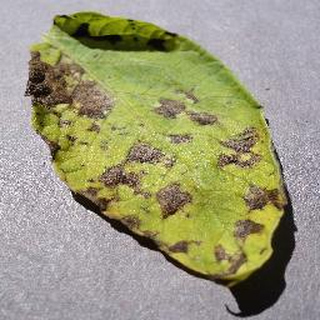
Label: potato_early_blight